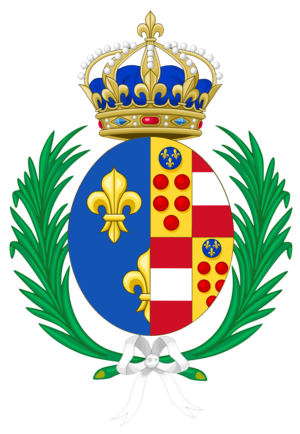
Frankrigs dronninger / Huset Capet / Huset Bourbon
Dette er en liste over de kvinder, der har været dronninger eller kejserinder i det franske monarki. Alle Frankrigs monarker var mandlige, selvom nogle kvinder har styret Frankrig som regenter.